Out of the Hitler Time

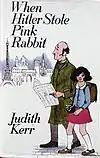
First edition cover

It is based upon the early life of the author whose Jewish father, noted drama critic, journalist and screenwriter Alfred Kerr, was wanted by the Nazis. Kerr's family fled their home in Berlin via Switzerland to escape to Paris and then England. She came to write the book when her own son was eight; after seeing "The Sound of Music" he remarked, "Now we know what it was like when Mummy was a little girl". Kerr wanted him to know what it was really like and so wrote "When Hitler Stole Pink Rabbit". The book gives a distinctive child's perspective on the rise of Nazism in 1930s Germany and the experience of being a refugee, reflecting Kerr's positive feelings about her own experience: